Northeast Region, Brazil

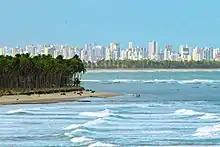
Coconut trees in Pernambuco

In 2016, the Northeast was in 3rd place among the 5 regions of Brazil, in terms of total wealth. The Southeast comes in 1st with 53.1% of GDP, the South in 2nd with 17%, Northeast in 3rd with 14.4% and the Center-West in 4th with 10.2%. In GDP per capita (that is, GDP per inhabitant), it is in 4th place among the 5 regions, behind the Midwest, South and Southeast. None of the states in the Northeast Region of Brazil has a percentage of GDP production above its percentage of inhabitants in the country, therefore, being in deficit – with this, the Federal Government of Brazil is obliged to redirect taxes extracted in the Southeast and South to the Northeast Region.